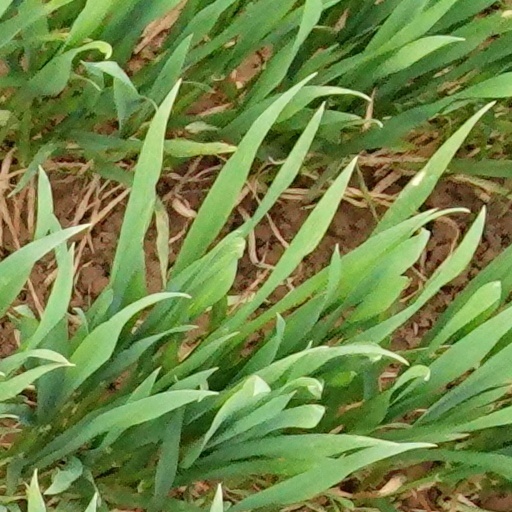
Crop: wheat